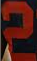
Number: 2